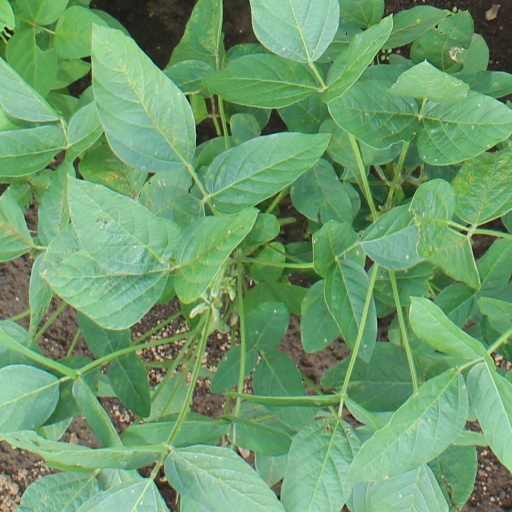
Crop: soybean